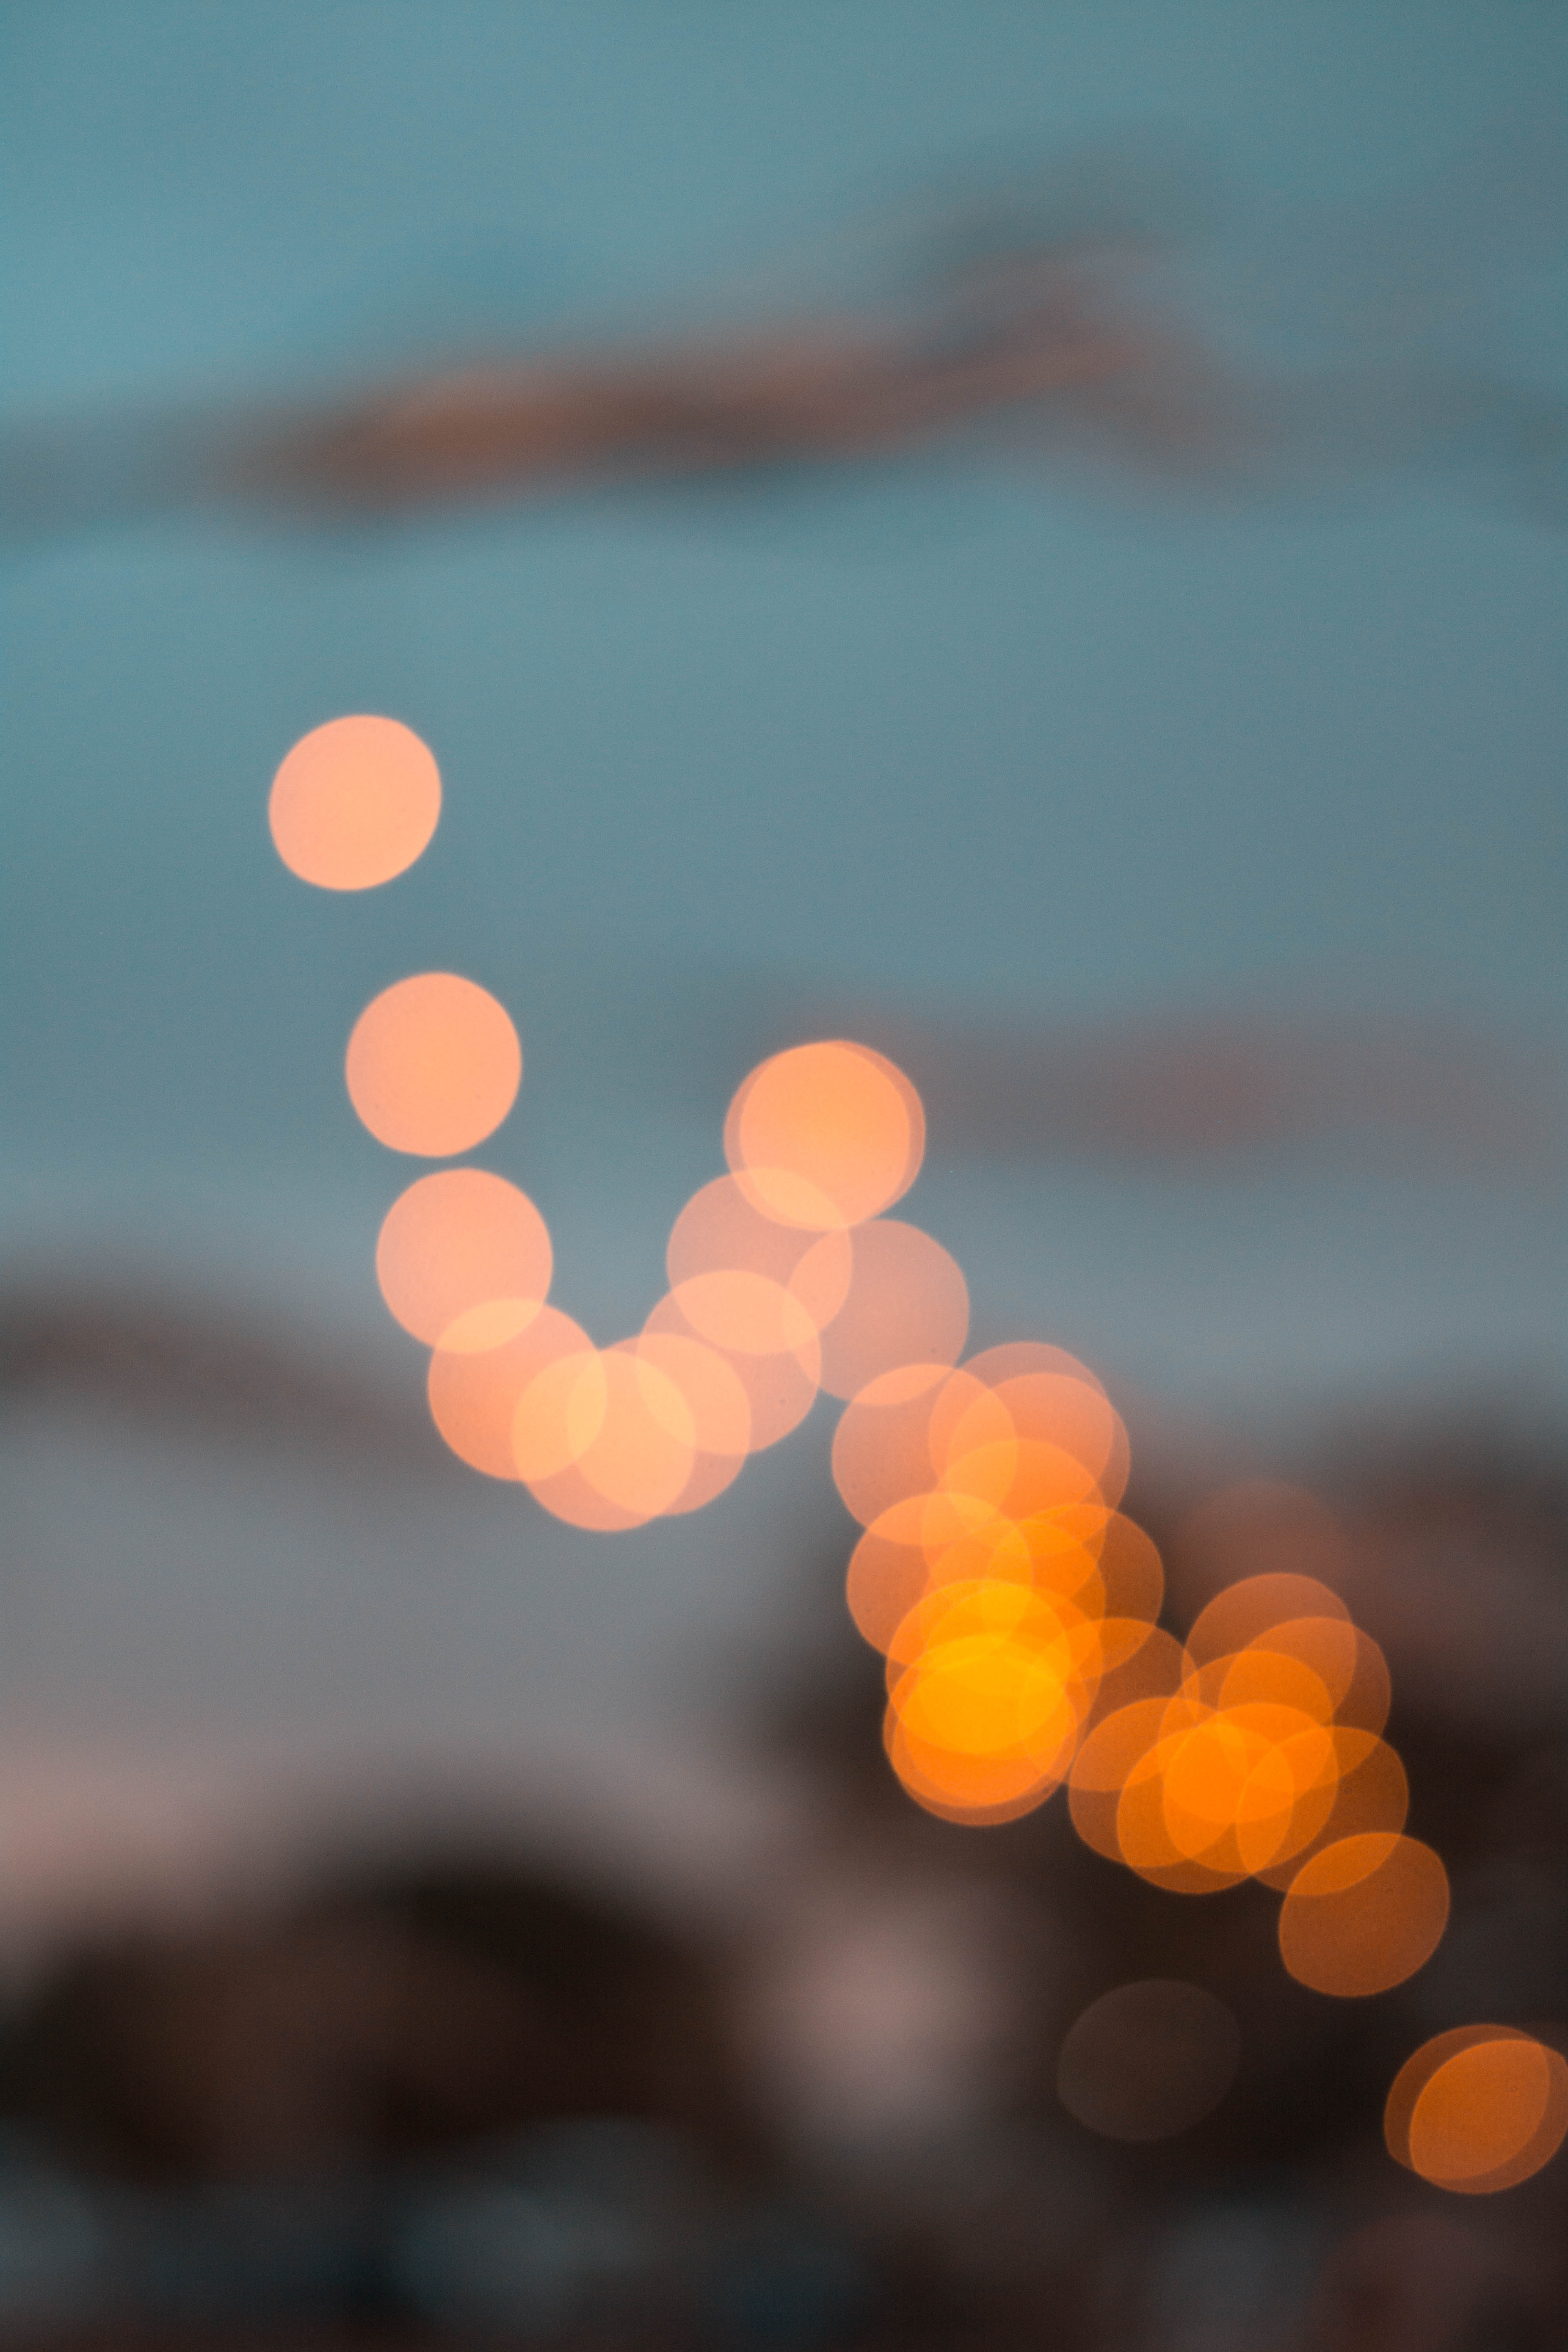
sky, orange, daytime, water, light, yellow, cloud, sunset, evening, horizon, line, night, calm, sunlight, photography, circle, sea, macro photography, meteorological phenomenon, city